Temple Golf Club

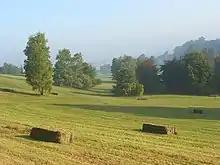
Bales of hay on the mown rough between fairways

There was still significant ecological value in the original grasslands, but the cutting regime was suppressing its development.